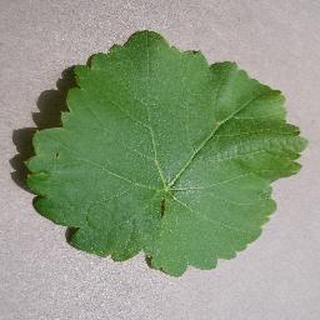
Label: healthy_grape